Thiruppudaimarudur

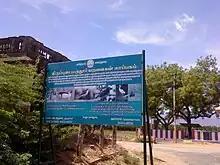
Birds sanctuary approved by Tamil Nadu government

Other places of interest include Navathiruppadhi and NavaKailasam.